Ijé

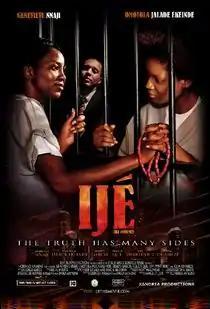
Theatrical poster

Ijé or Ijé: The Journey is a 2010 Nigerian drama film directed by Chineze Anyaene and starring Omotola Jalade-Ekeinde, Genevieve Nnaji, and Odalys García.